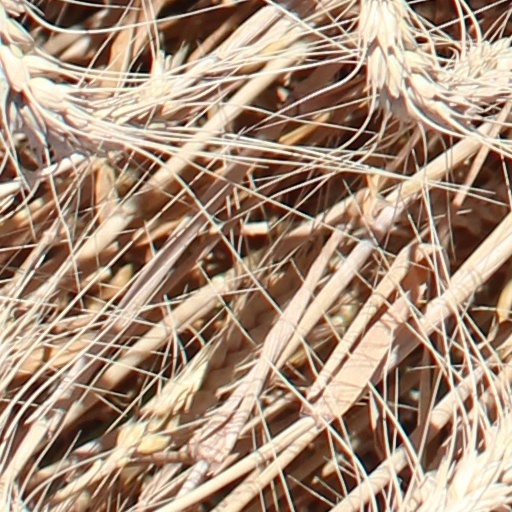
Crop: wheat